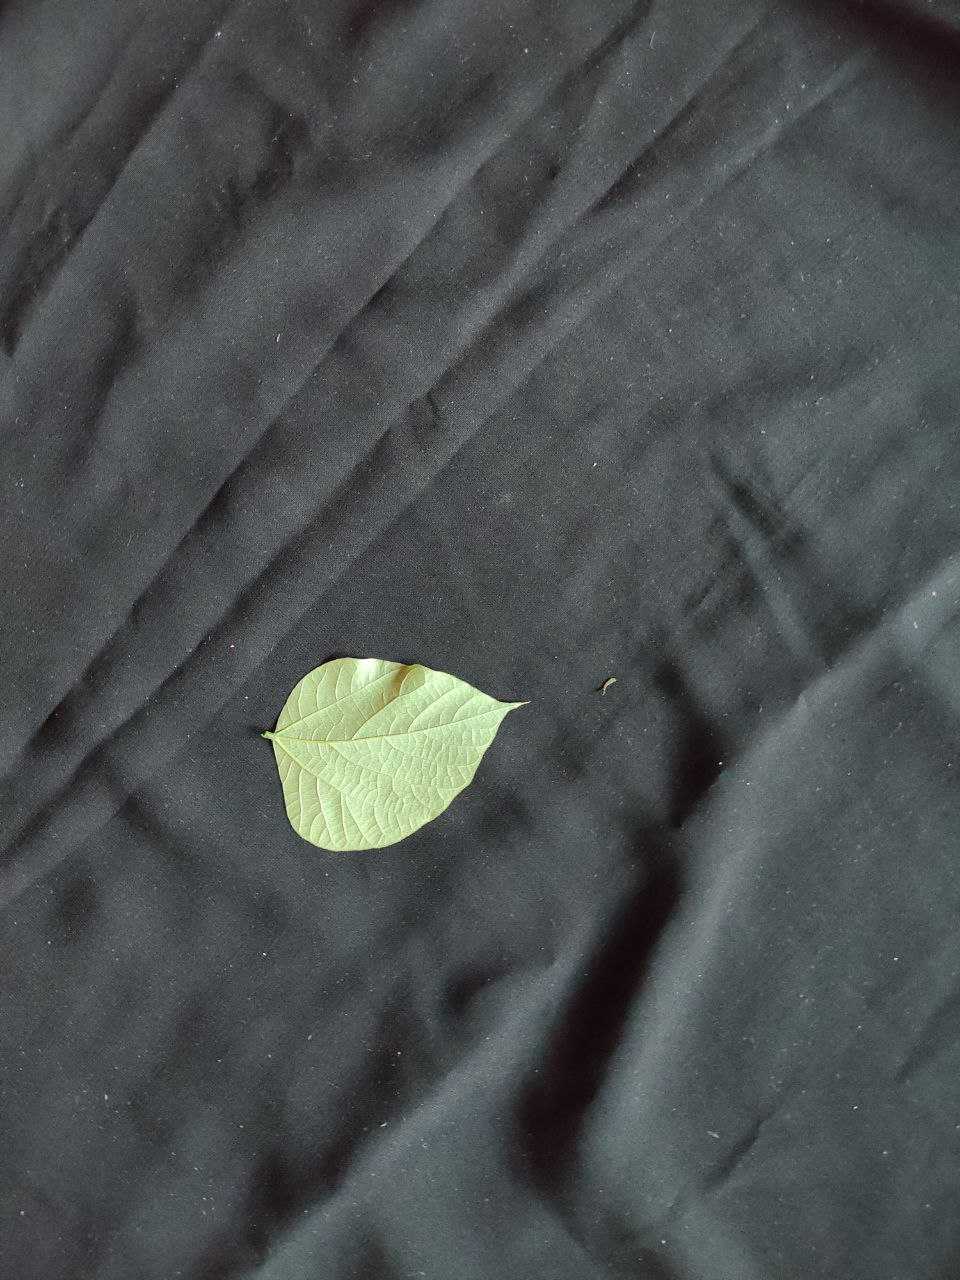
Crop: bean
Leaf condition: Fresh Leaf